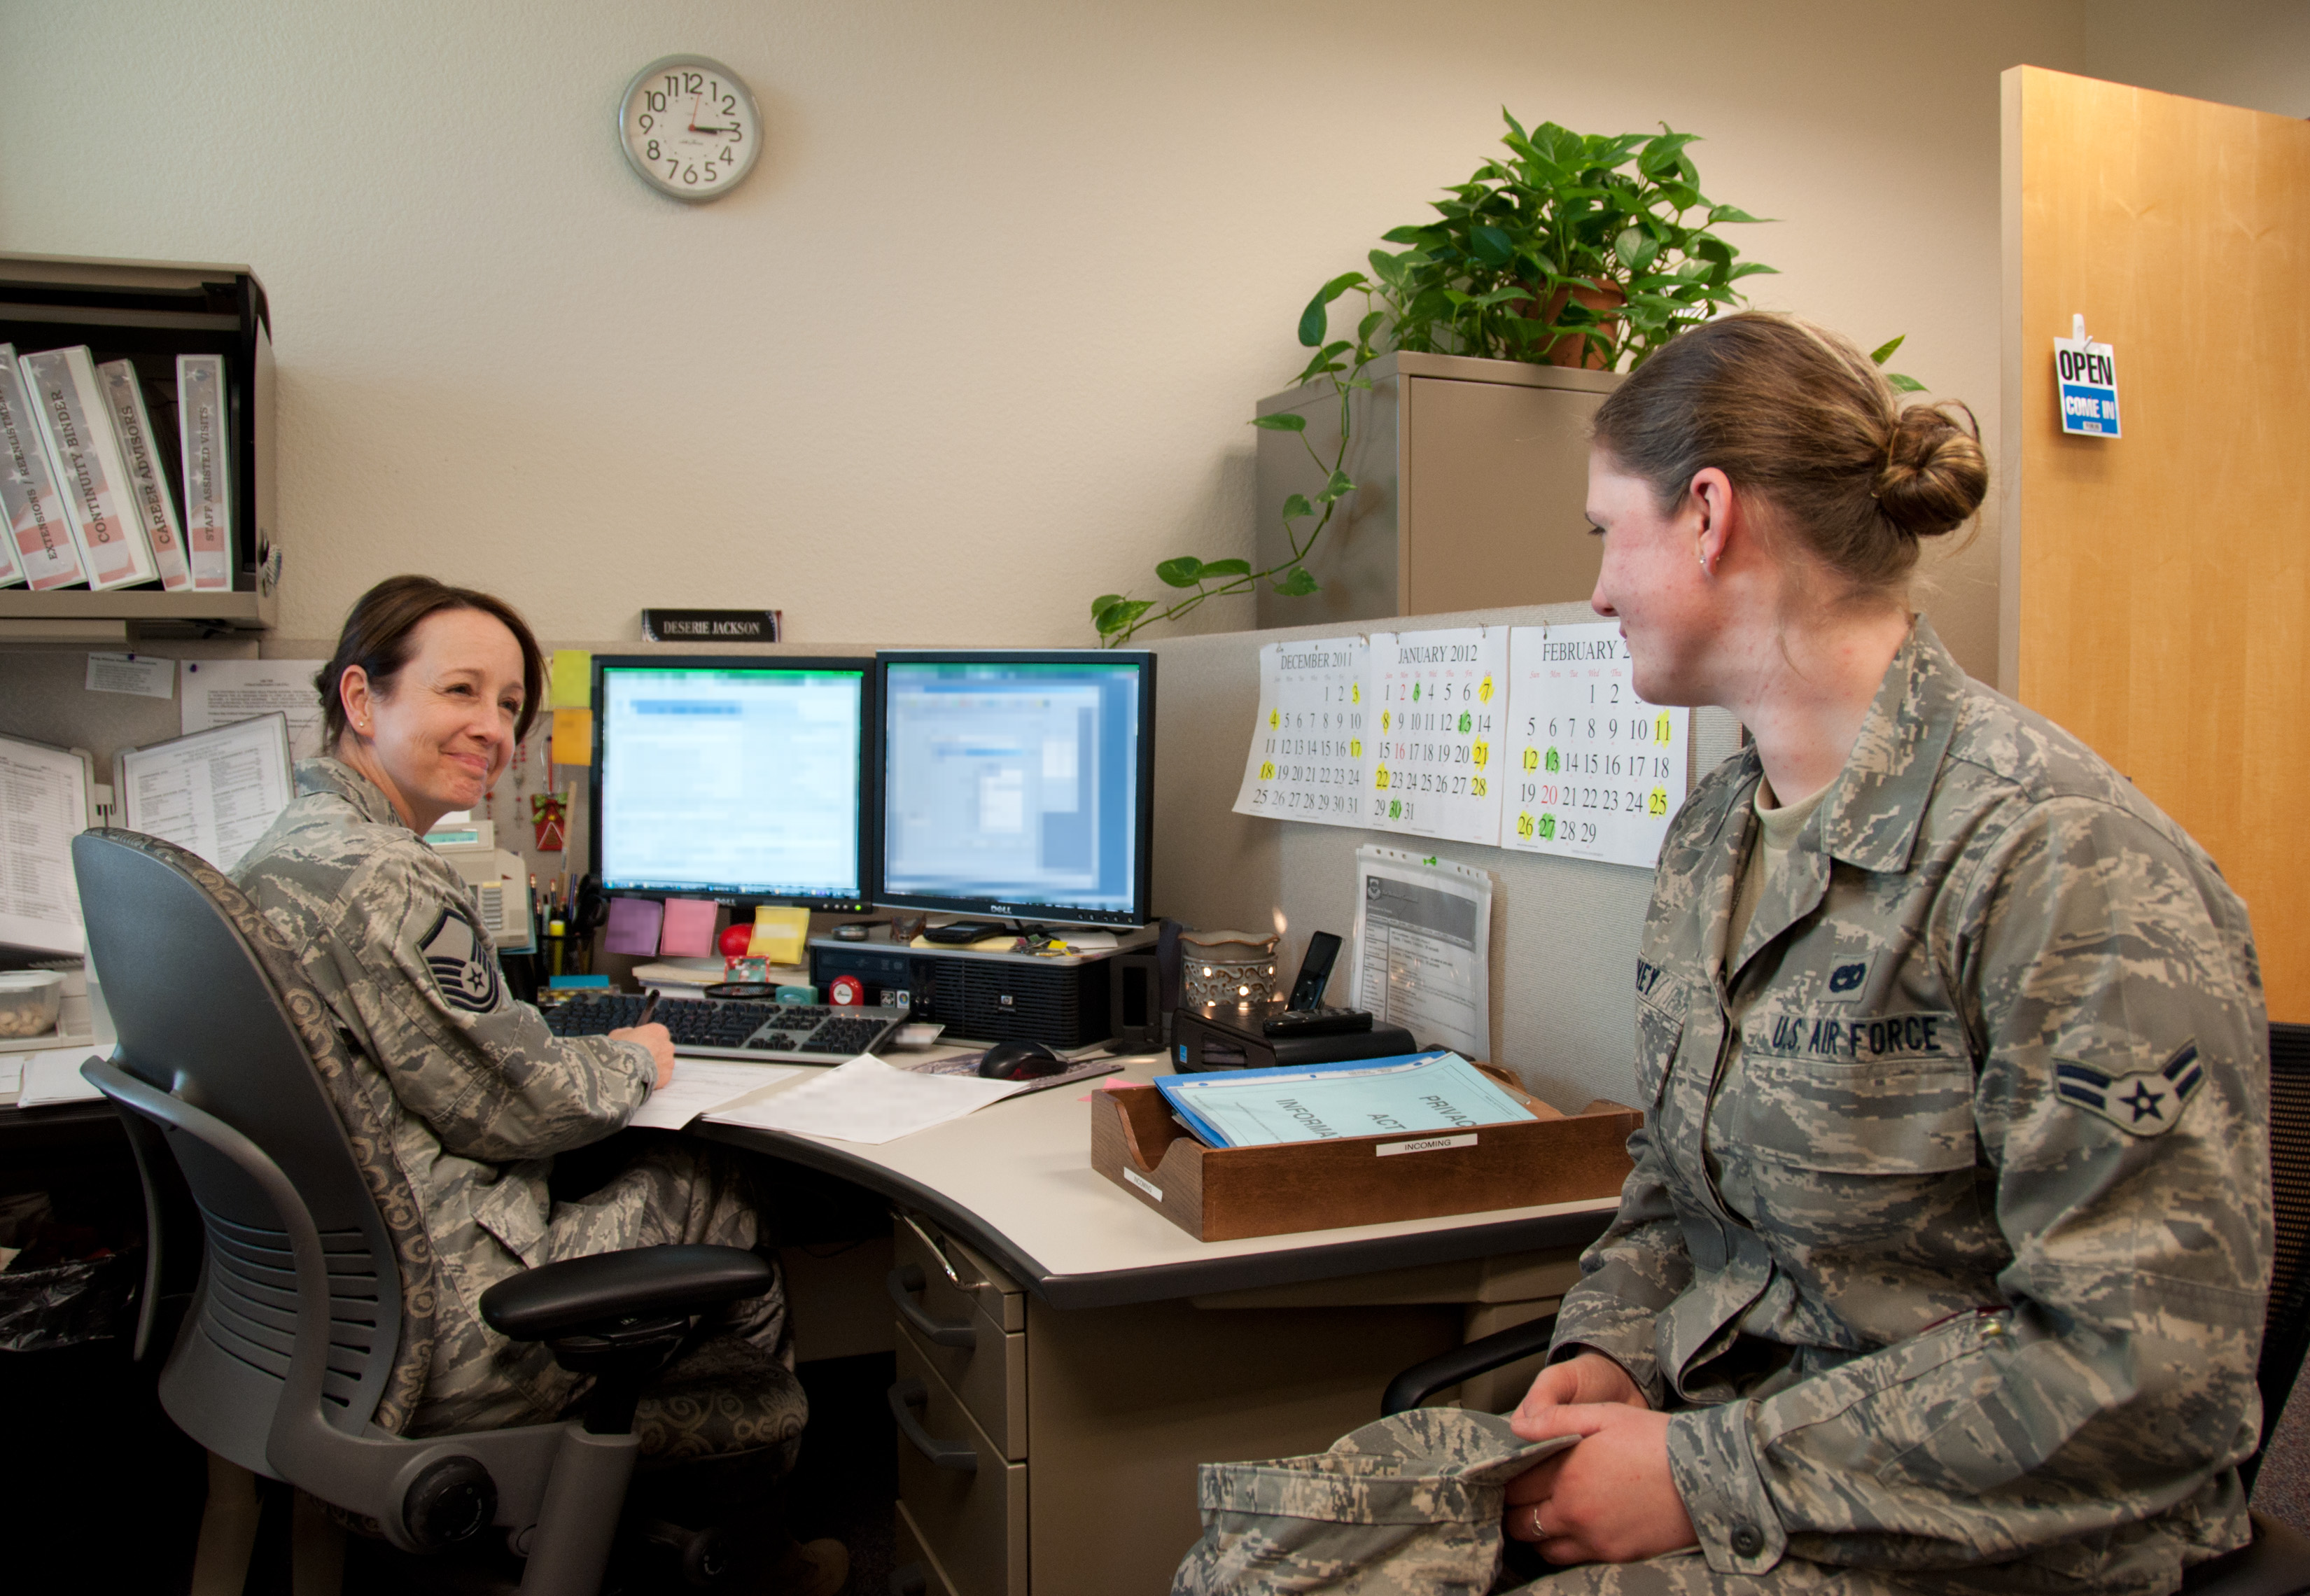
person, camera, airforce, d90, troops